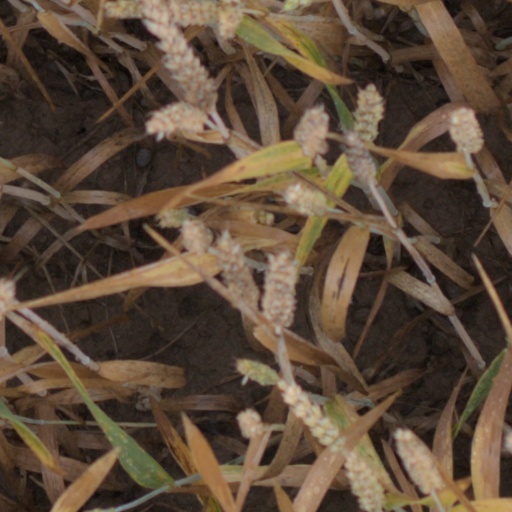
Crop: wheat